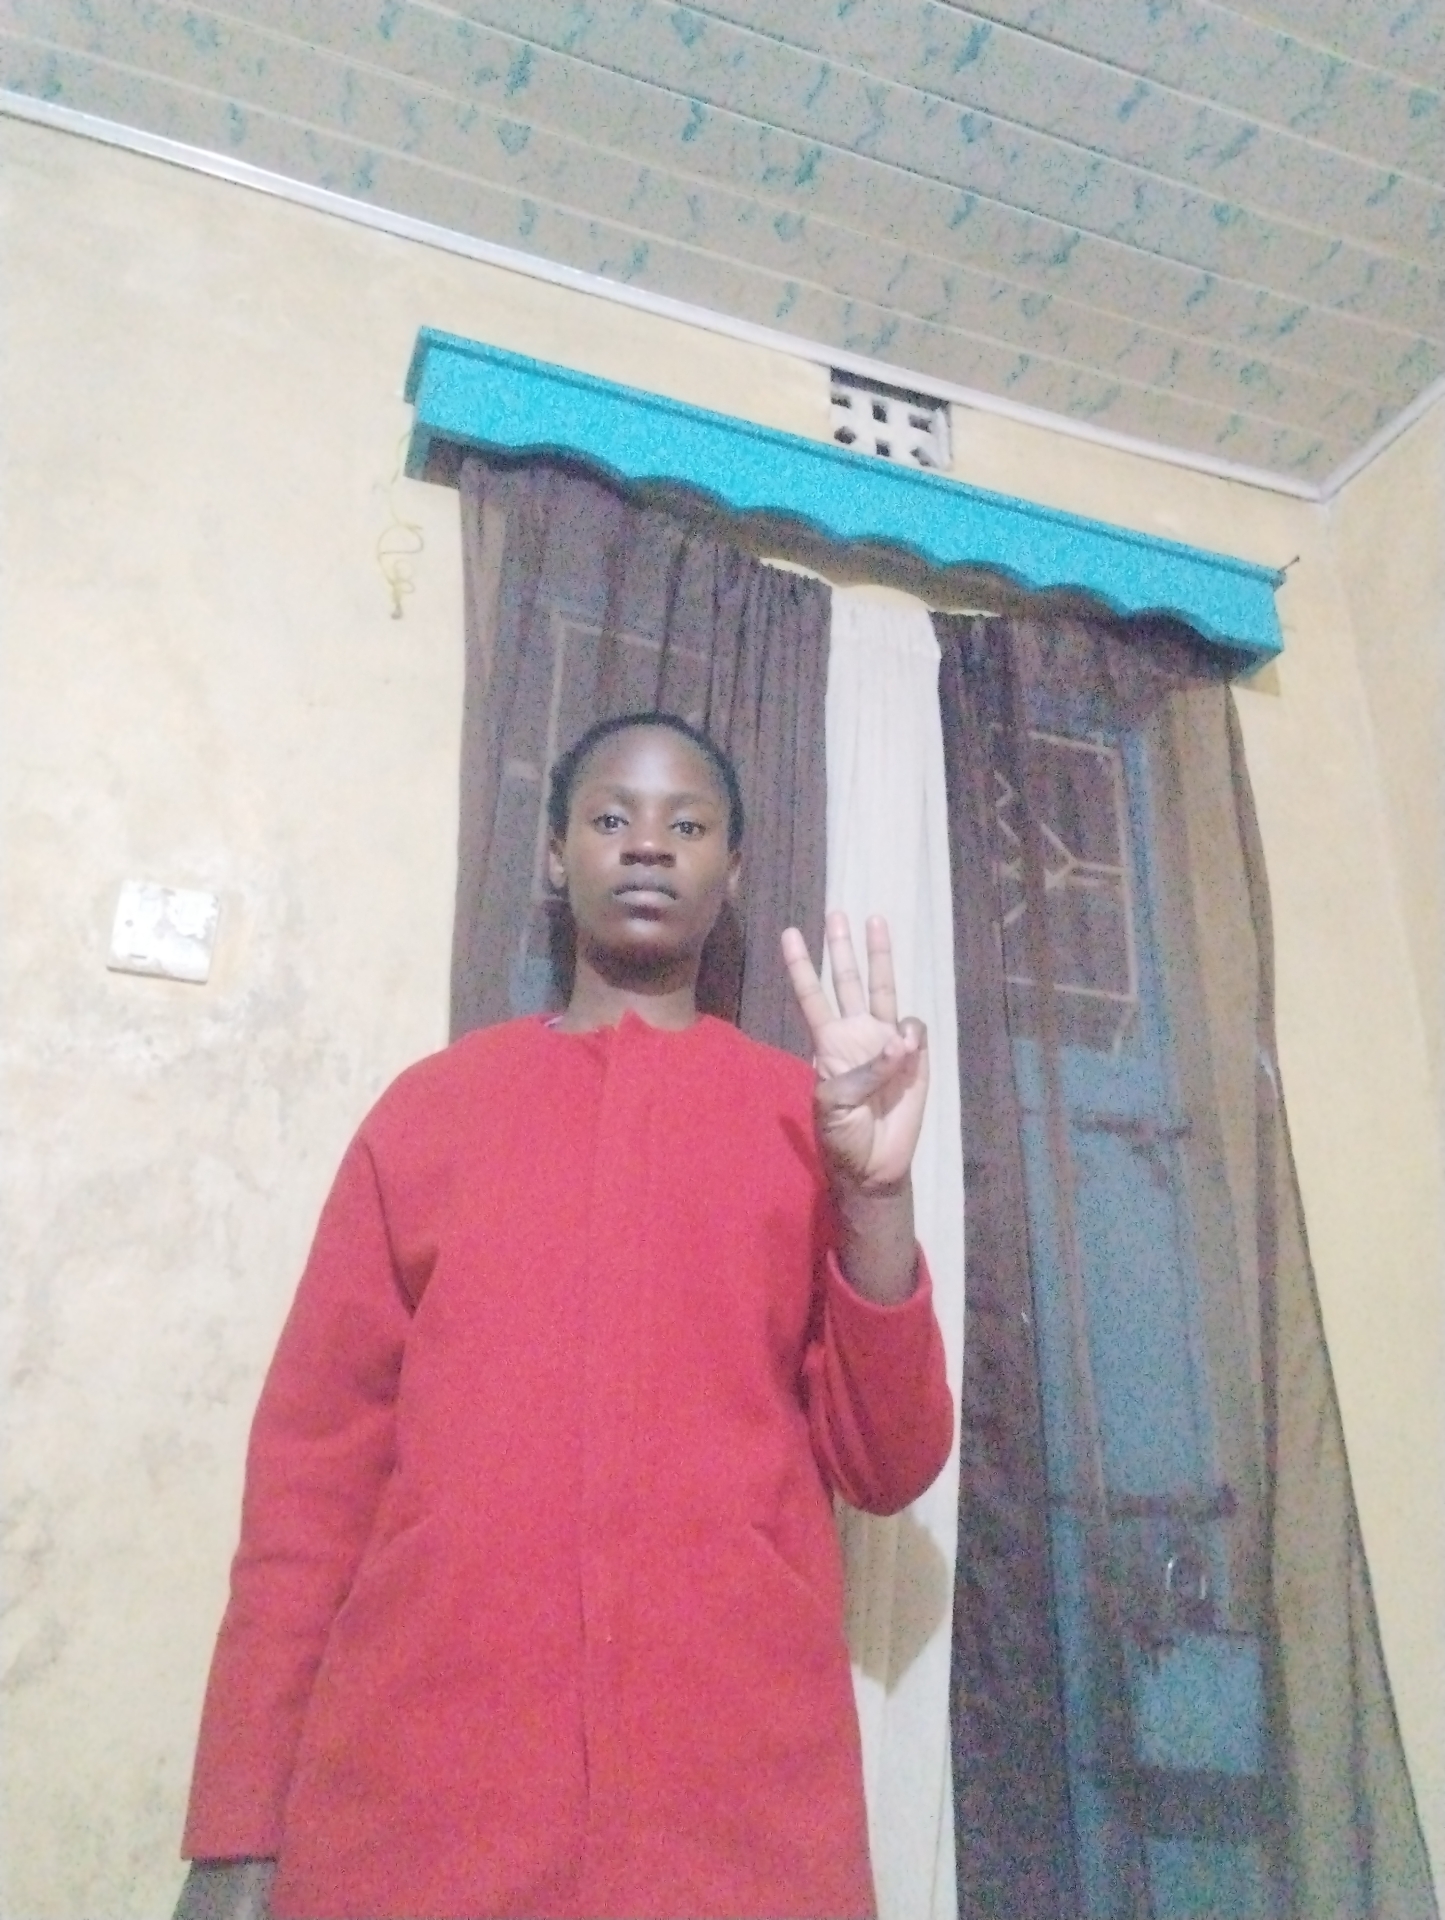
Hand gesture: three